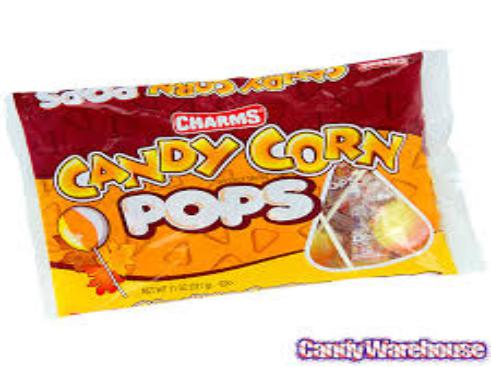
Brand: Corn Pops
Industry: Food